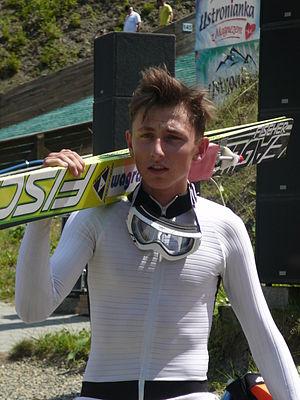
Krzysztof Biegun est un sauteur à ski polonais.